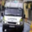
Label: truck